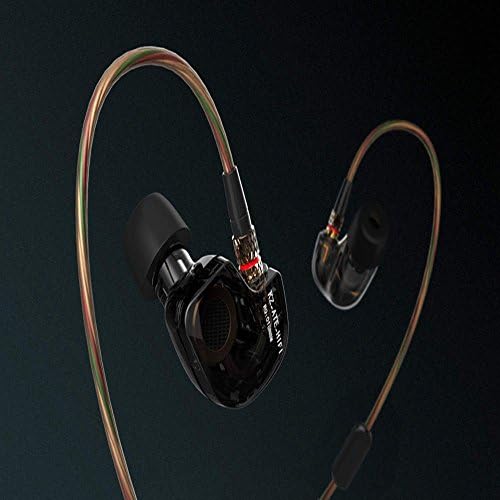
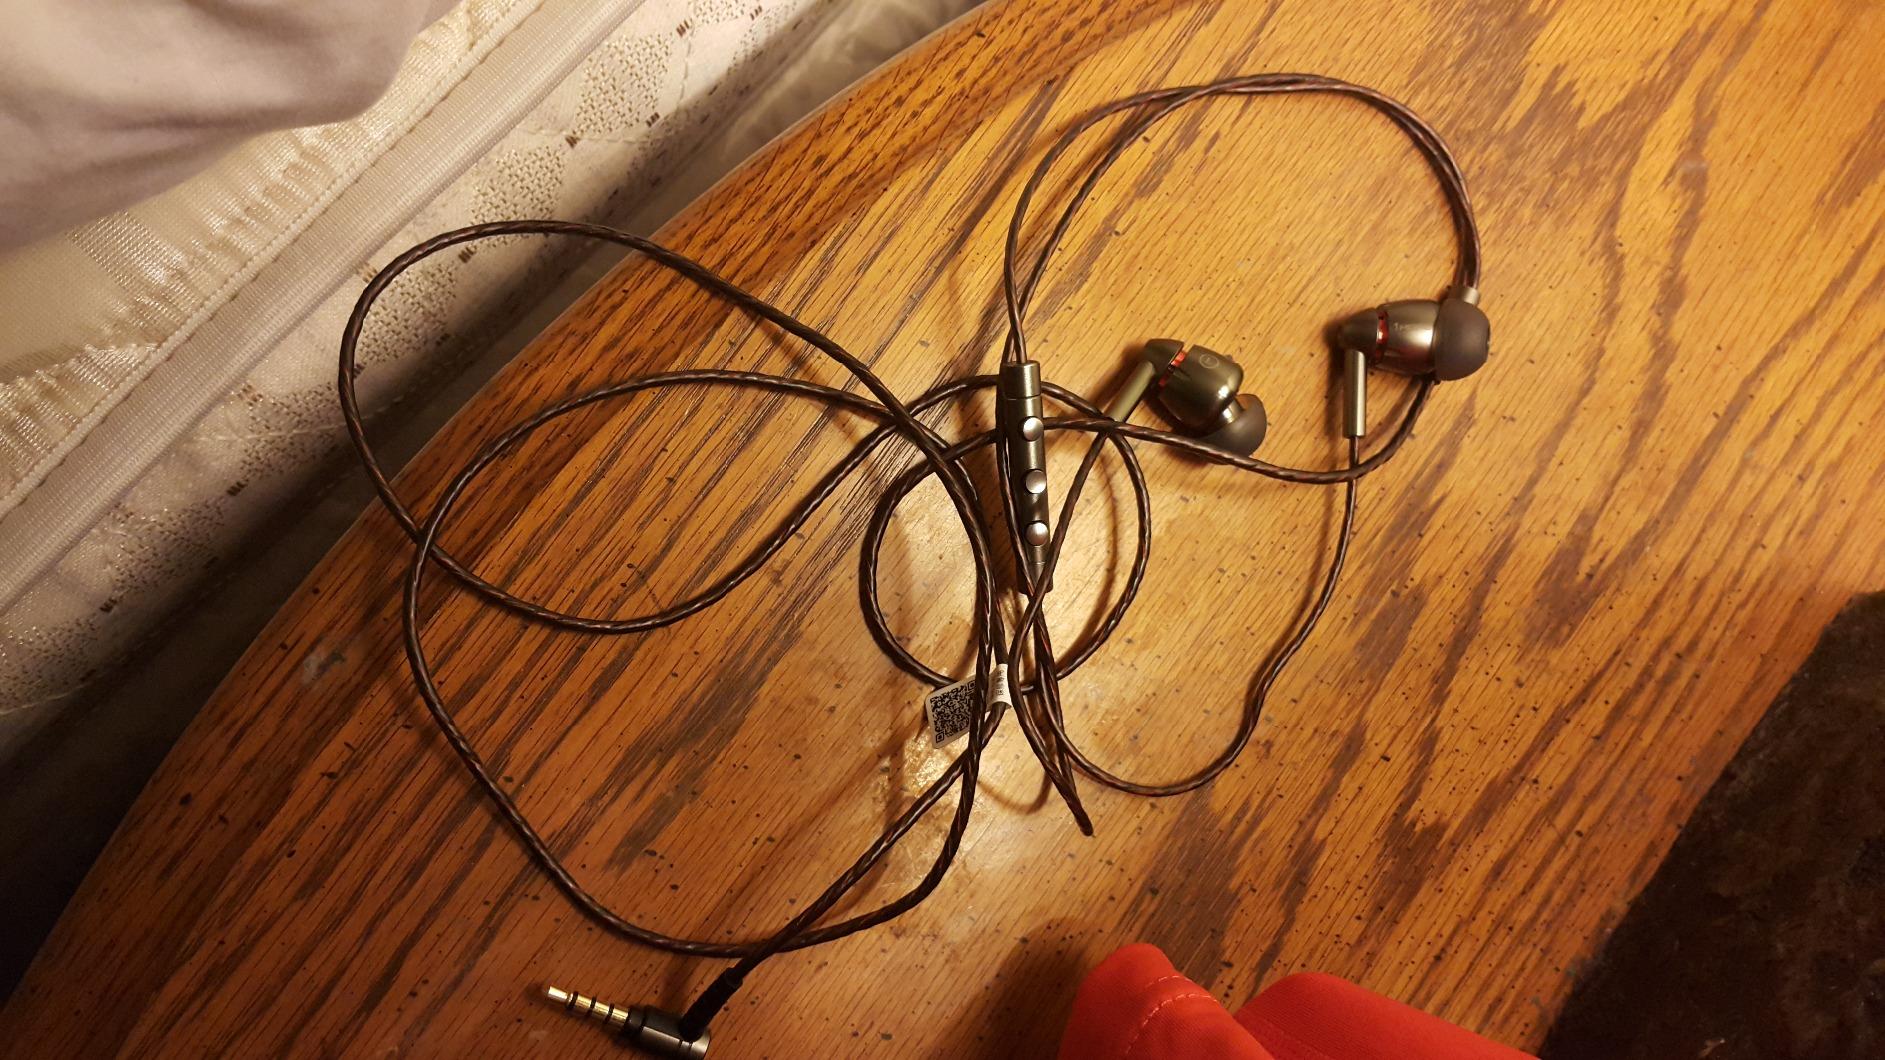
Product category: headphones
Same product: no